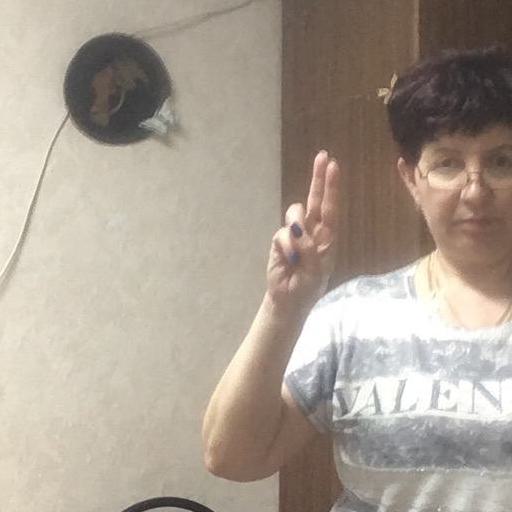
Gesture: two_up